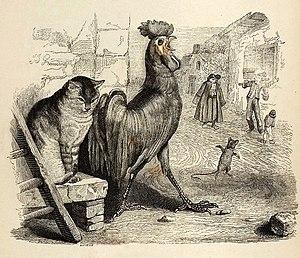
Le Cochet, le Chat et le Souriceau est la cinquième fable du livre VI de Jean de La Fontaine situé dans le premier recueil des Fables de La Fontaine, édité pour la première fois en 1668.